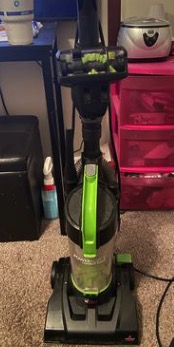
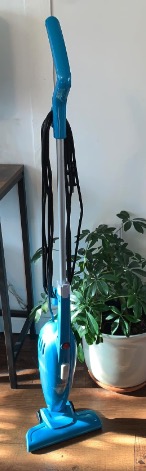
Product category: items_vacuum
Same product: no